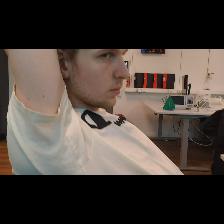
Label: Human